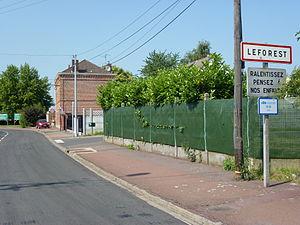
Leforest est une commune française située dans le département du Pas-de-Calais en région Hauts-de-France. La Compagnie des mines de l'Escarpelle y a ouvert ses fosses nᵒˢ 2, 6 et 10.